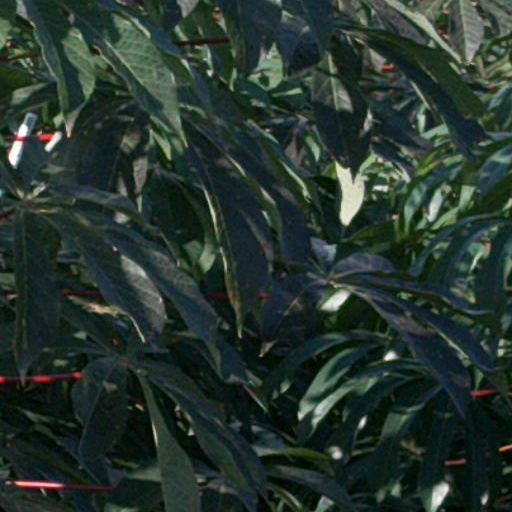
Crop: cassava